Laundry detergent

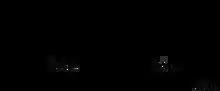
Anionic surfactants: branched alkylbenzenesulfonate, linear alkylbenzenesulfonate, and a soap.

Surfactants are responsible for most of the cleaning performance in laundry detergent. They provide this by absorption and emulsification of soil into the water and also by reducing the water's surface tension to improve wetting.